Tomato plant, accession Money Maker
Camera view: bottom (45 deg); turntable rotation: 90 degrees
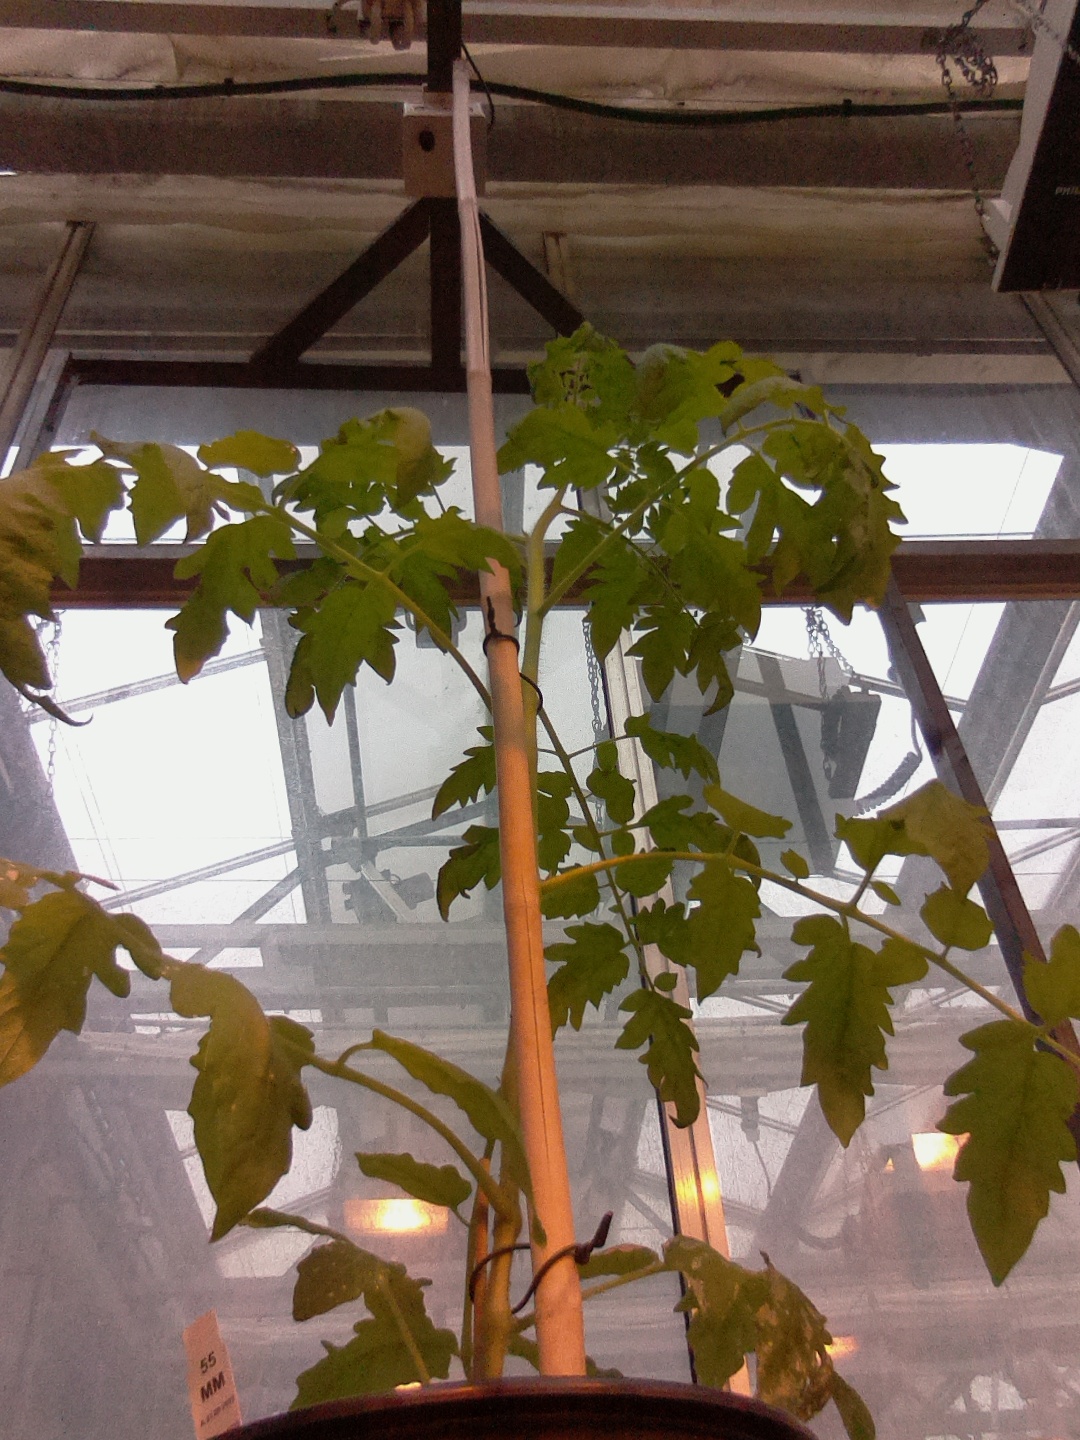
BBCH growth stage 54: 4 inflorescences visible